French ironclad Valeureuse

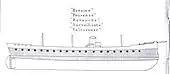
Right elevation line drawing of the class; the shaded area shows the armor protection

The "Provence" class was designed as an enlarged version of the s with thicker armor, more powerful guns, and better seakeeping qualities. The ships had an overall length of , a beam of , and a draft of at deep load. They displaced . Their crew numbered 579–594 officers and enlisted men.